Greeks in Poland

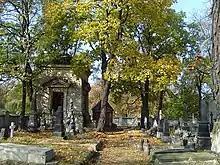
Greek Orthodox cemetery in Kalisz, founded by Greeks in 1786

Greeks, particularly merchants and traders, have been present in the Polish lands since the Bolesław I the Brave, funding a number of Orthodox Apostolic and in lesser extent Greek Catholic Uniat churches (e.g. in Lublin and Mohylów Podolski) and cemeteries throughout the Polish–Lithuanian Commonwealth. However most of these immigrants eventually assimilated into the diverse groups that trace their heritage from this polity such as Poles, Lithuanians, Belarusians, and Ukrainians.